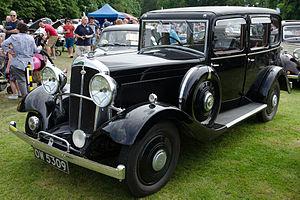
Wolseley Motors Limited fut un constructeur anglais de véhicules automobiles, fondé en 1901 par le fabricant d'armement Vickers, en collaboration avec l'industriel Herbert Austin. Au début, Wolseley mit en production une gamme complète d'automobiles, dominée par des voitures de luxe très prisées à la Belle Époque, jusqu'à la mort des frères Vickers, en 1915 et 1919. En 1921, dans sa plus forte expansion, Wolseley fabriqua plus de 12 000 voitures, s'affirmant comme le plus grand fabricant d'automobiles de Grande-Bretagne. Cependant, en 1927, le surdéveloppement de l'entreprise a conduit à sa mise sous séquestre, la faisant passer des mains de Vickers à celles de William Richard Morris, pour finir dans l'empire Morris Motor Company, puis dans British Motor Corporation et British Leyland, avant de voir son nom disparaître en 1975.